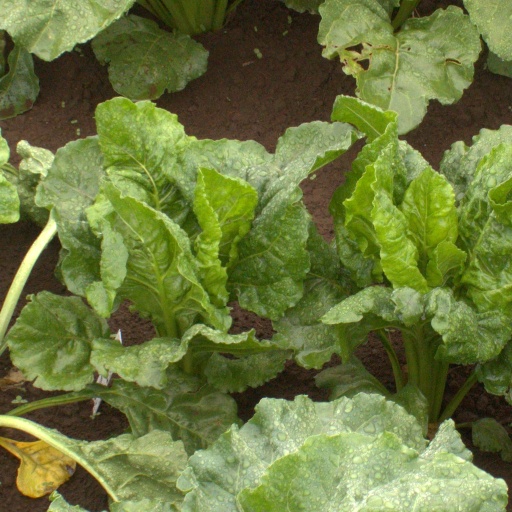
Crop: sugar beet